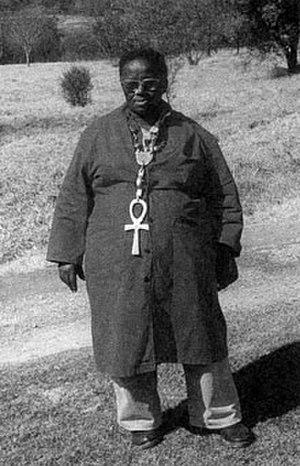
Vusamazulu Credo Mutwa, né le 21 juillet 1921 dans le province du Natal et mort le 25 mars 2020 en Afrique du Sud, est un des derniers chamans du peuple zoulou, présenté comme le chef spirituel des sanusis et sangomas d’Afrique du Sud.